Samuel Wilbore

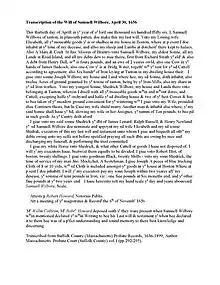
The last will and testament of Samuell Wilbore. 30 April 1656

Samuel Wilbore (c. 1595–1656) was one of the founding settlers of Portsmouth in the Colony of Rhode Island and Providence Plantations. He emigrated from Essex, England to Boston with his wife and three sons in 1633. He and his wife both joined the Boston church, but a theological controversy began to cause dissension in the church and community in 1636, and Wilbore aligned himself with John Wheelwright and Anne Hutchinson, signing a petition in support of dissident minister Wheelwright. In so doing, he and many others were disarmed and dismissed from the Boston church. In March 1638, he was one of 23 individuals who signed a compact to establish a new government, and this group purchased Aquidneck Island, then known as "Rhode Island", from the Narragansett Indians at the urging of Roger Williams, establishing the settlement of Portsmouth.